West Calder

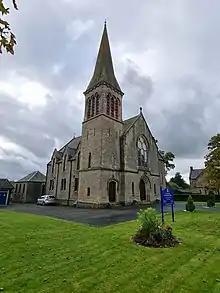
The West Kirk of Calder, built circa 1860.

The 'Five Sisters' group of shale bings to the north of West Calder is a local landmark and scheduled monument. The bings rise to a height of above the surrounding area, and are the spoil tips from the oil shale industry that was a feature of the area. The Five Sisters were named by artist John Latham during his time with an Artist Placement Group project with the Scottish Office's Development Agency in 1975–6.